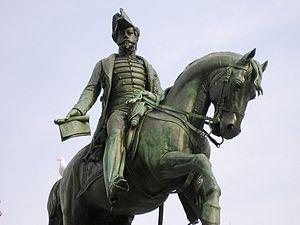
La Charte constitutionnelle de la Monarchie portugaise est la constitution du Portugal promulguée en 1826 par le roi Pierre IV. Son nom vient de la constitution française accordée par Louis XVIII en 1814 mais elle s'inspire de la constitution brésilienne.